Labour relations in women's association football

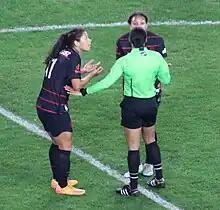
The Professional Referee Organization contested the attempts of NWSL referees to unionize and collectively bargain for improved conditions.

On 4 May 2021, Portland Thorns FC and youth player Olivia Moultrie sued the NWSL over its minimum age limit, which prevented Thorns FC from signing 15-year-old Moultrie. The lawsuit claimed the rule violated United States antitrust law and was anticompetitive in nature. The league argued that as a single entity, it could not be anticompetitive. However, Judge Karin Immergut noted in a temporary restraining order that the NWSL might not meet the legal standard for a single-entity organization, being instead a collection of independent teams competing for talent, and that the age rule therefore would violate section 1 of the Sherman Antitrust Act. If such a ruling became permanent, other league rules that relied on its single-entity structure could be similarly contested. On 18 June 2021, Immergut granted Moultrie a preliminary injunction allowing her to sign an NWSL contract, which the league stated that it would appeal to the United States Court of Appeals for the Ninth Circuit on the grounds that the league was negotiating a CBA with the NWSL Players Association (NWSLPA) that would codify an age rule negotiated with players.